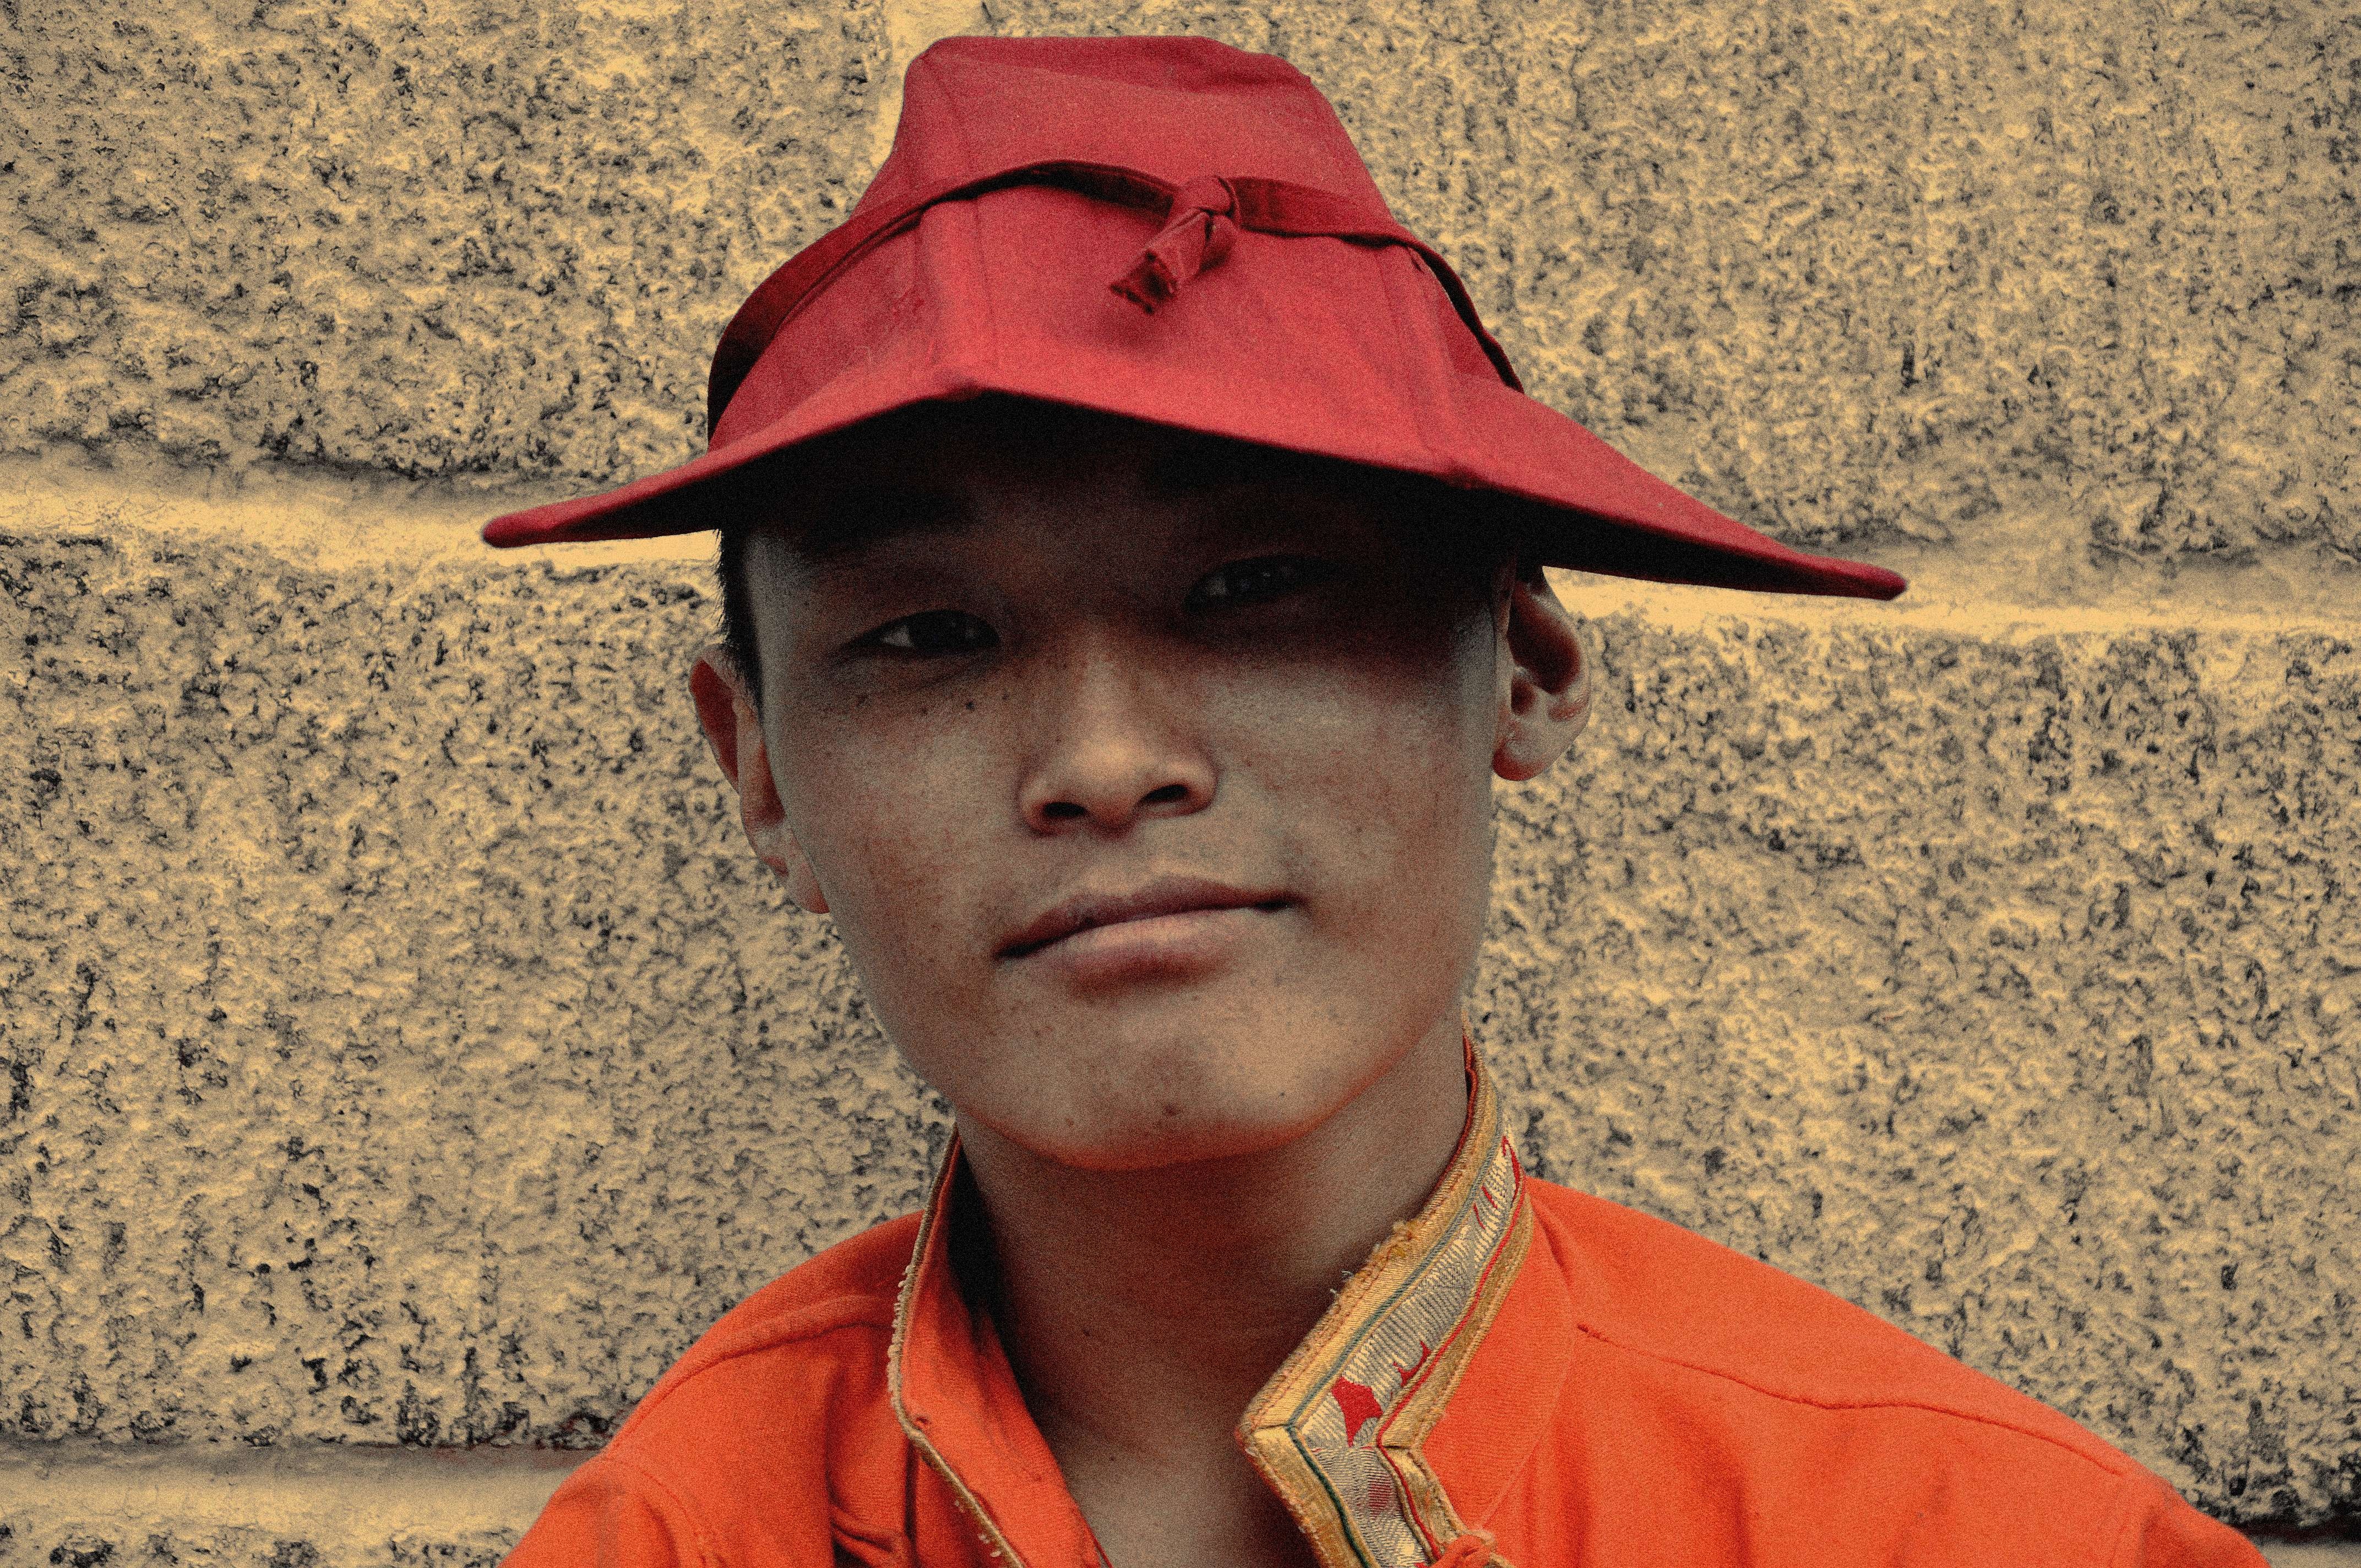
man, person, people, male, red, hat, clothing, tibet, happy, cowboy, jockey, tradition, pleased